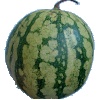
Label: watermelon